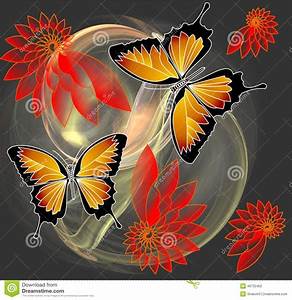
Label: butterfly